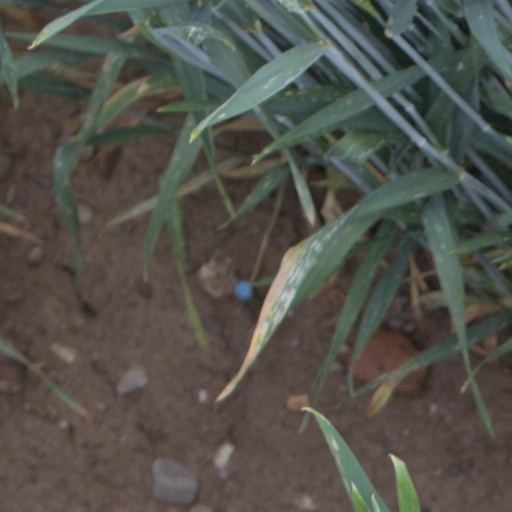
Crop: wheat